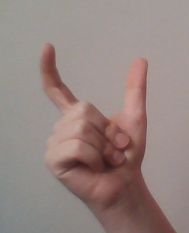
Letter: nun